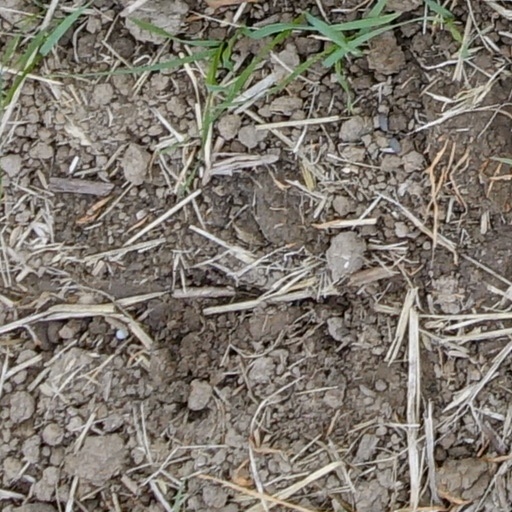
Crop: wheat